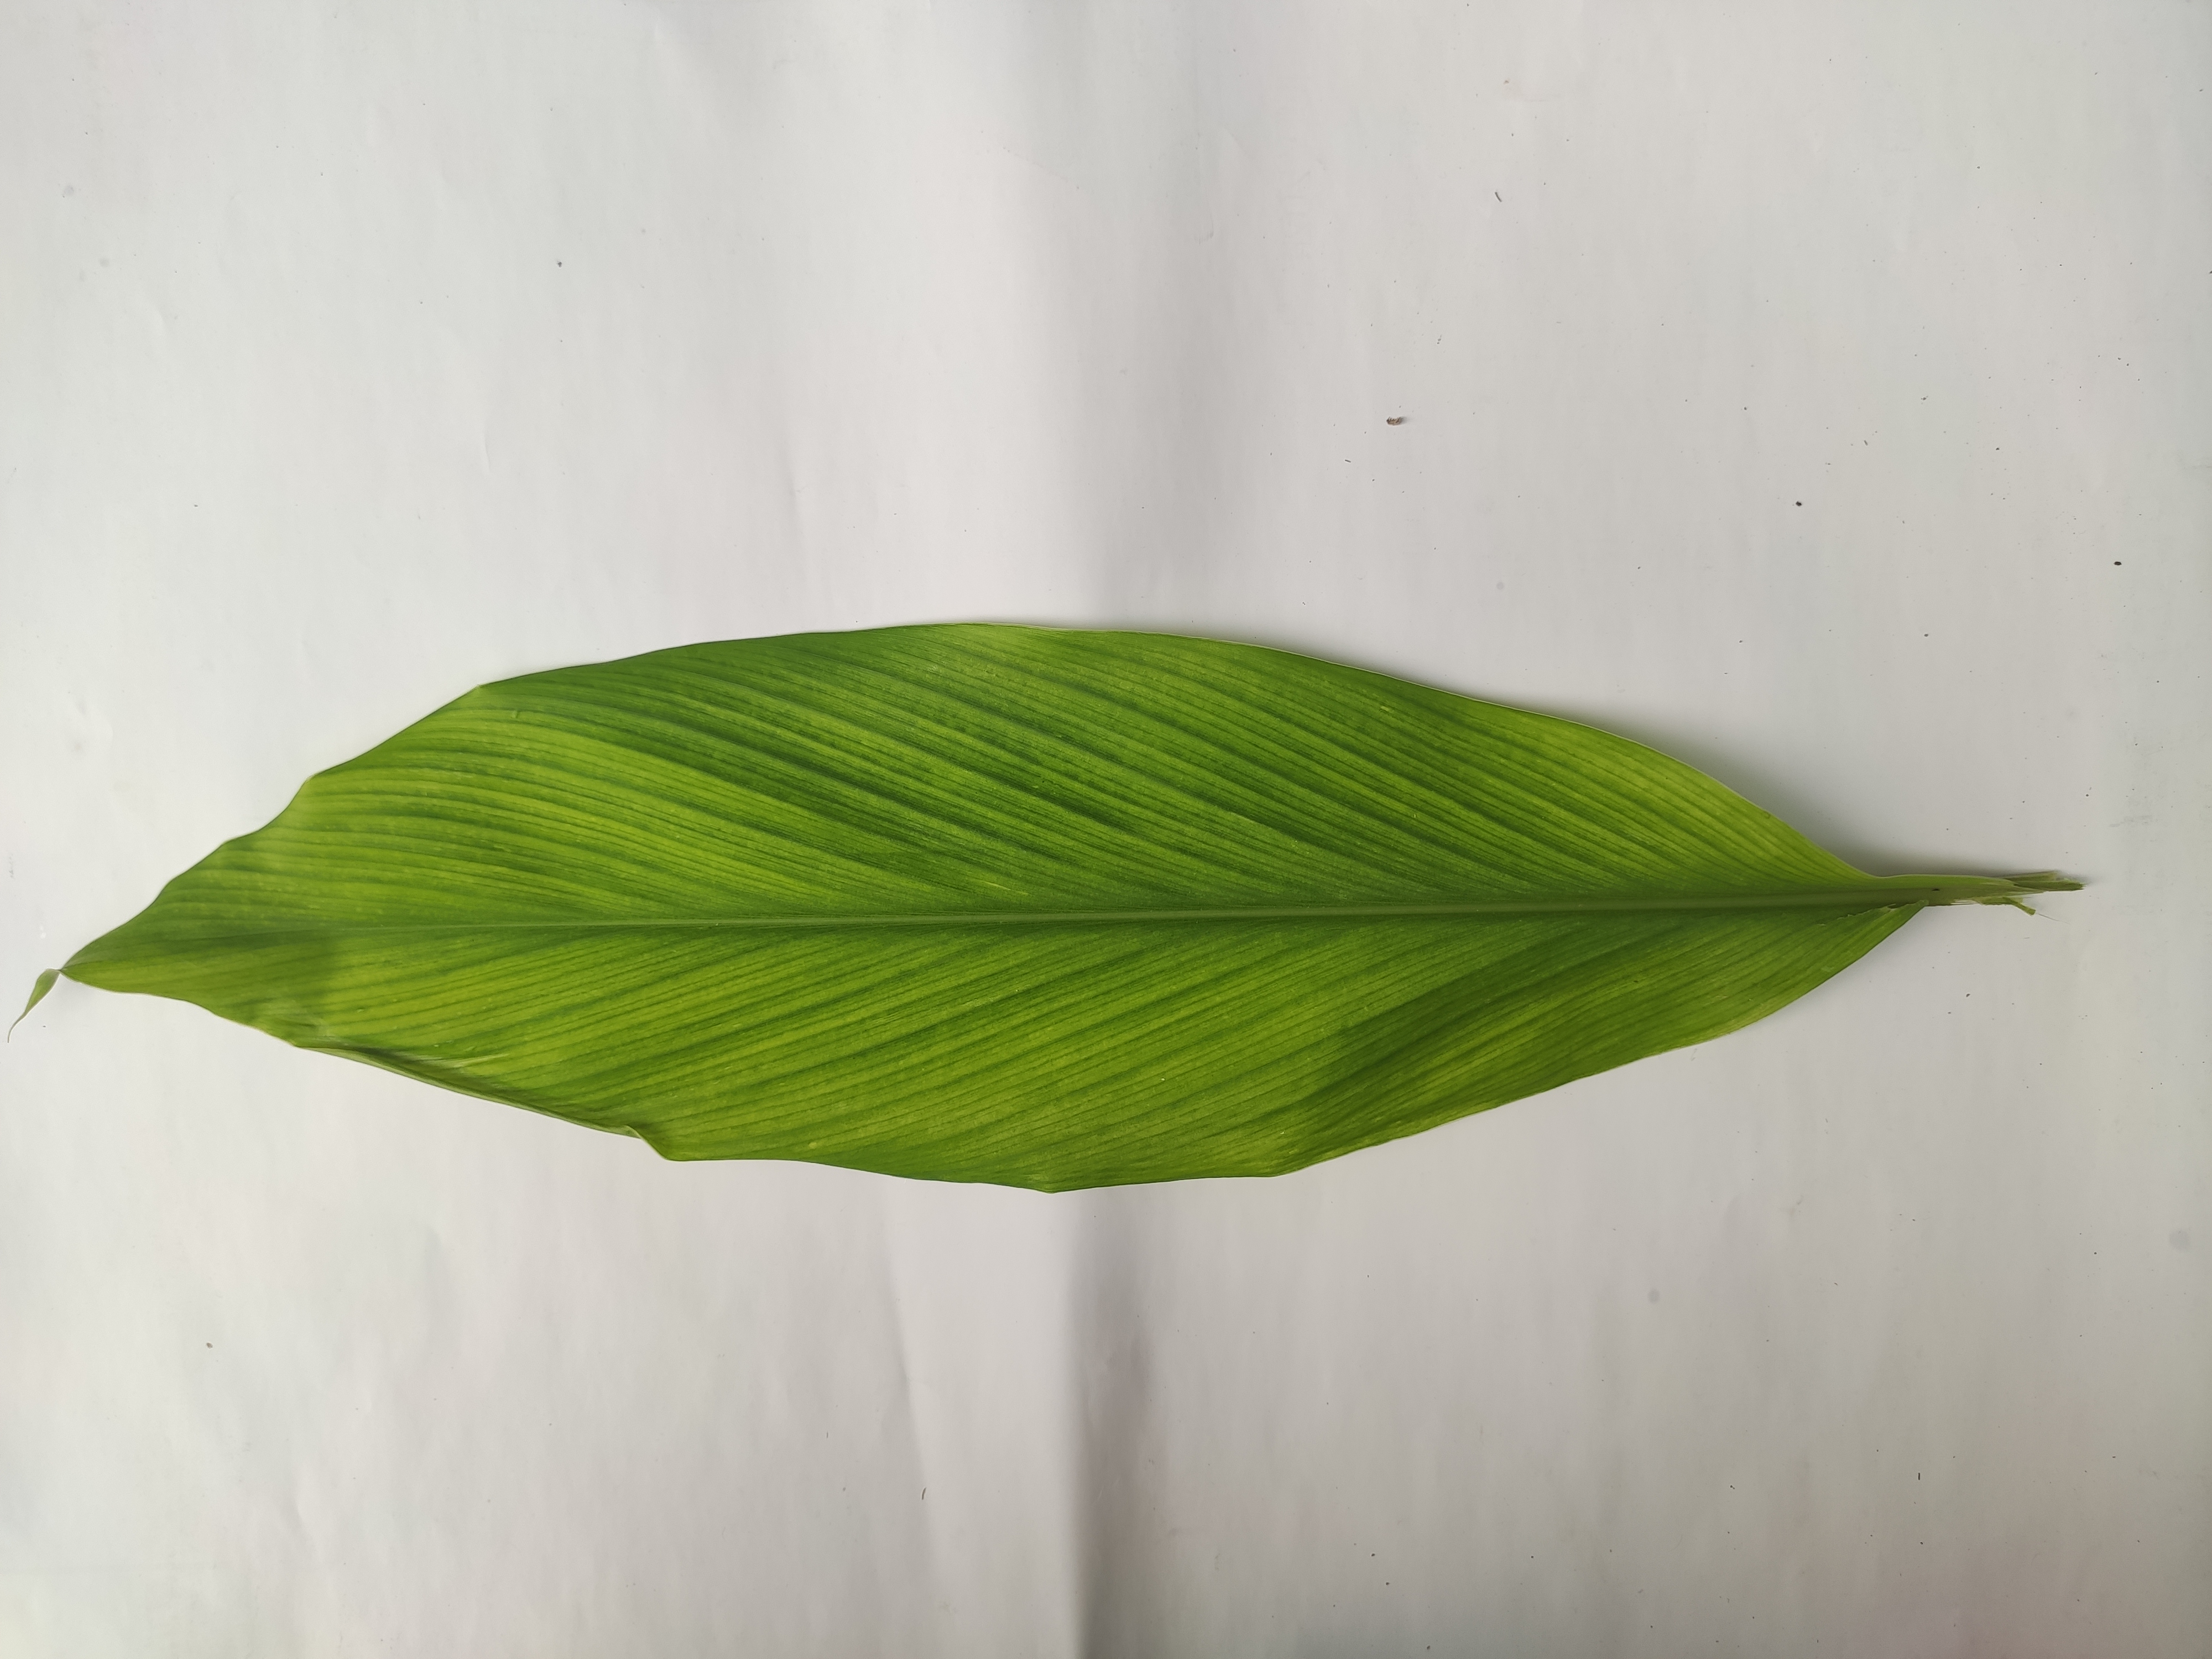
Label: Healthy_Leaf